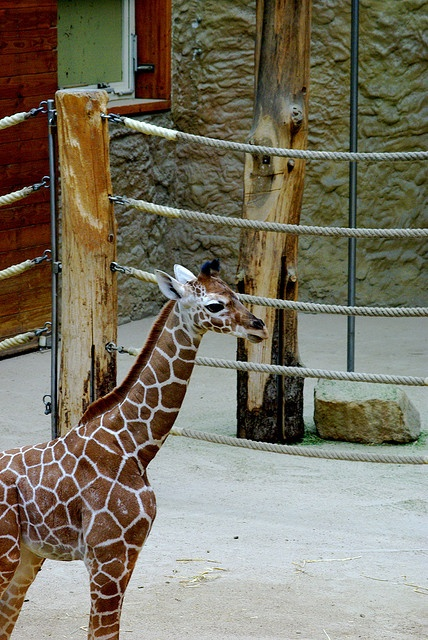
A baby giraffe trapped in a cage at a zoo.
A giraffe walking around an enclosure at the zoo.
A giraffe is standing inside of a pen
A very small giraffe stands next to a fence.
Small giraffe standing next to a tree in a zoo enclosure.